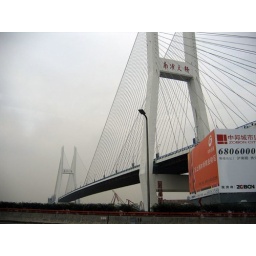
the bridge is so high that the exit ramp spirals in wide arcs several times before the highway hits the ground